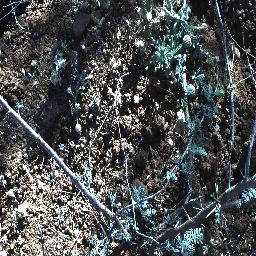
Label: negative